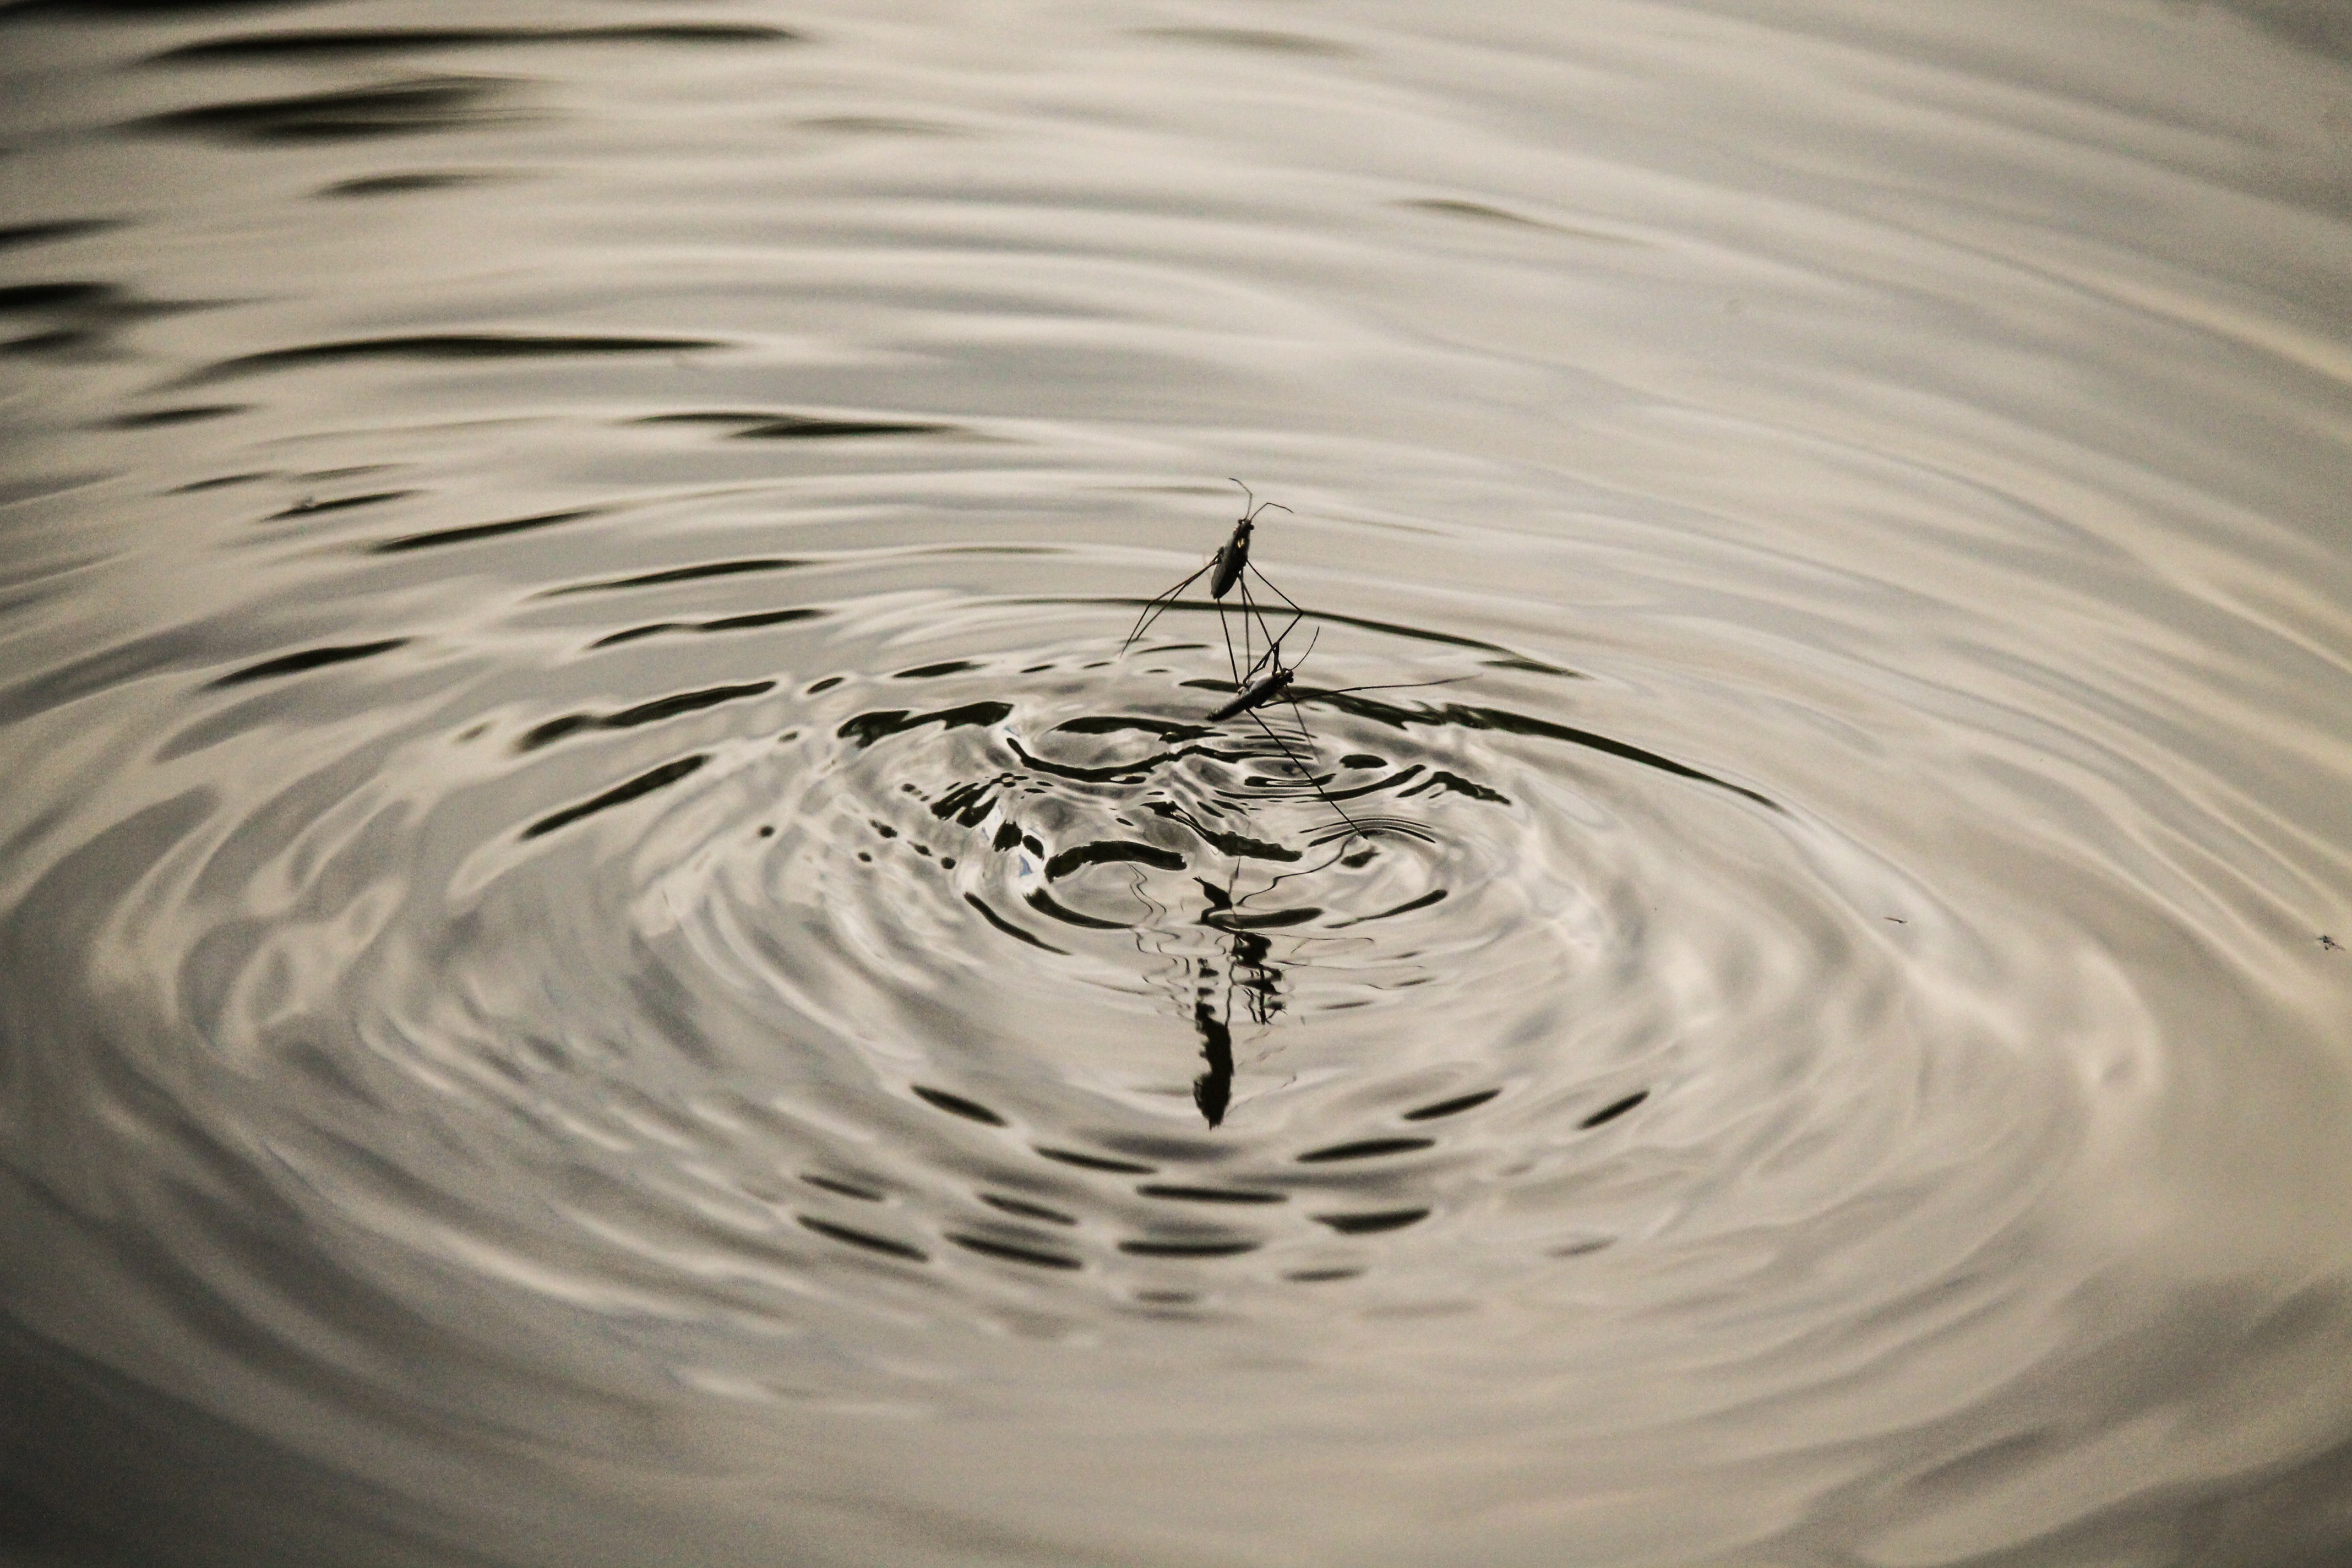
water, nature, drop, wing, leaf, wave, petal, lake, pond, reflection, monochrome, circle, close up, freezing, macro photography, water dance, water flea